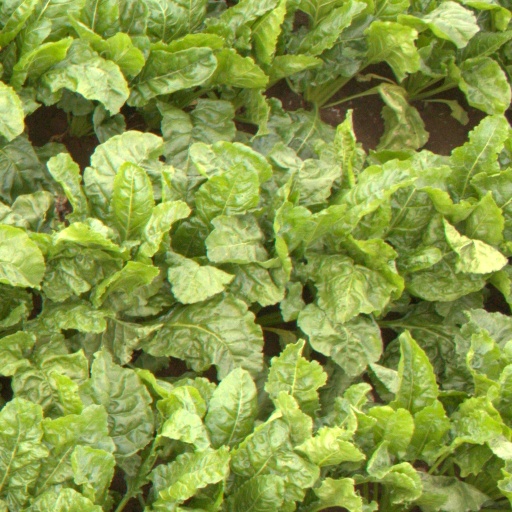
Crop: sugar beet